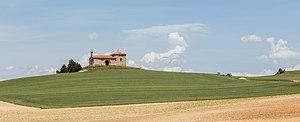
Santa María de las Hoyas est une commune espagnole de la province de Soria en Castille-et-León.